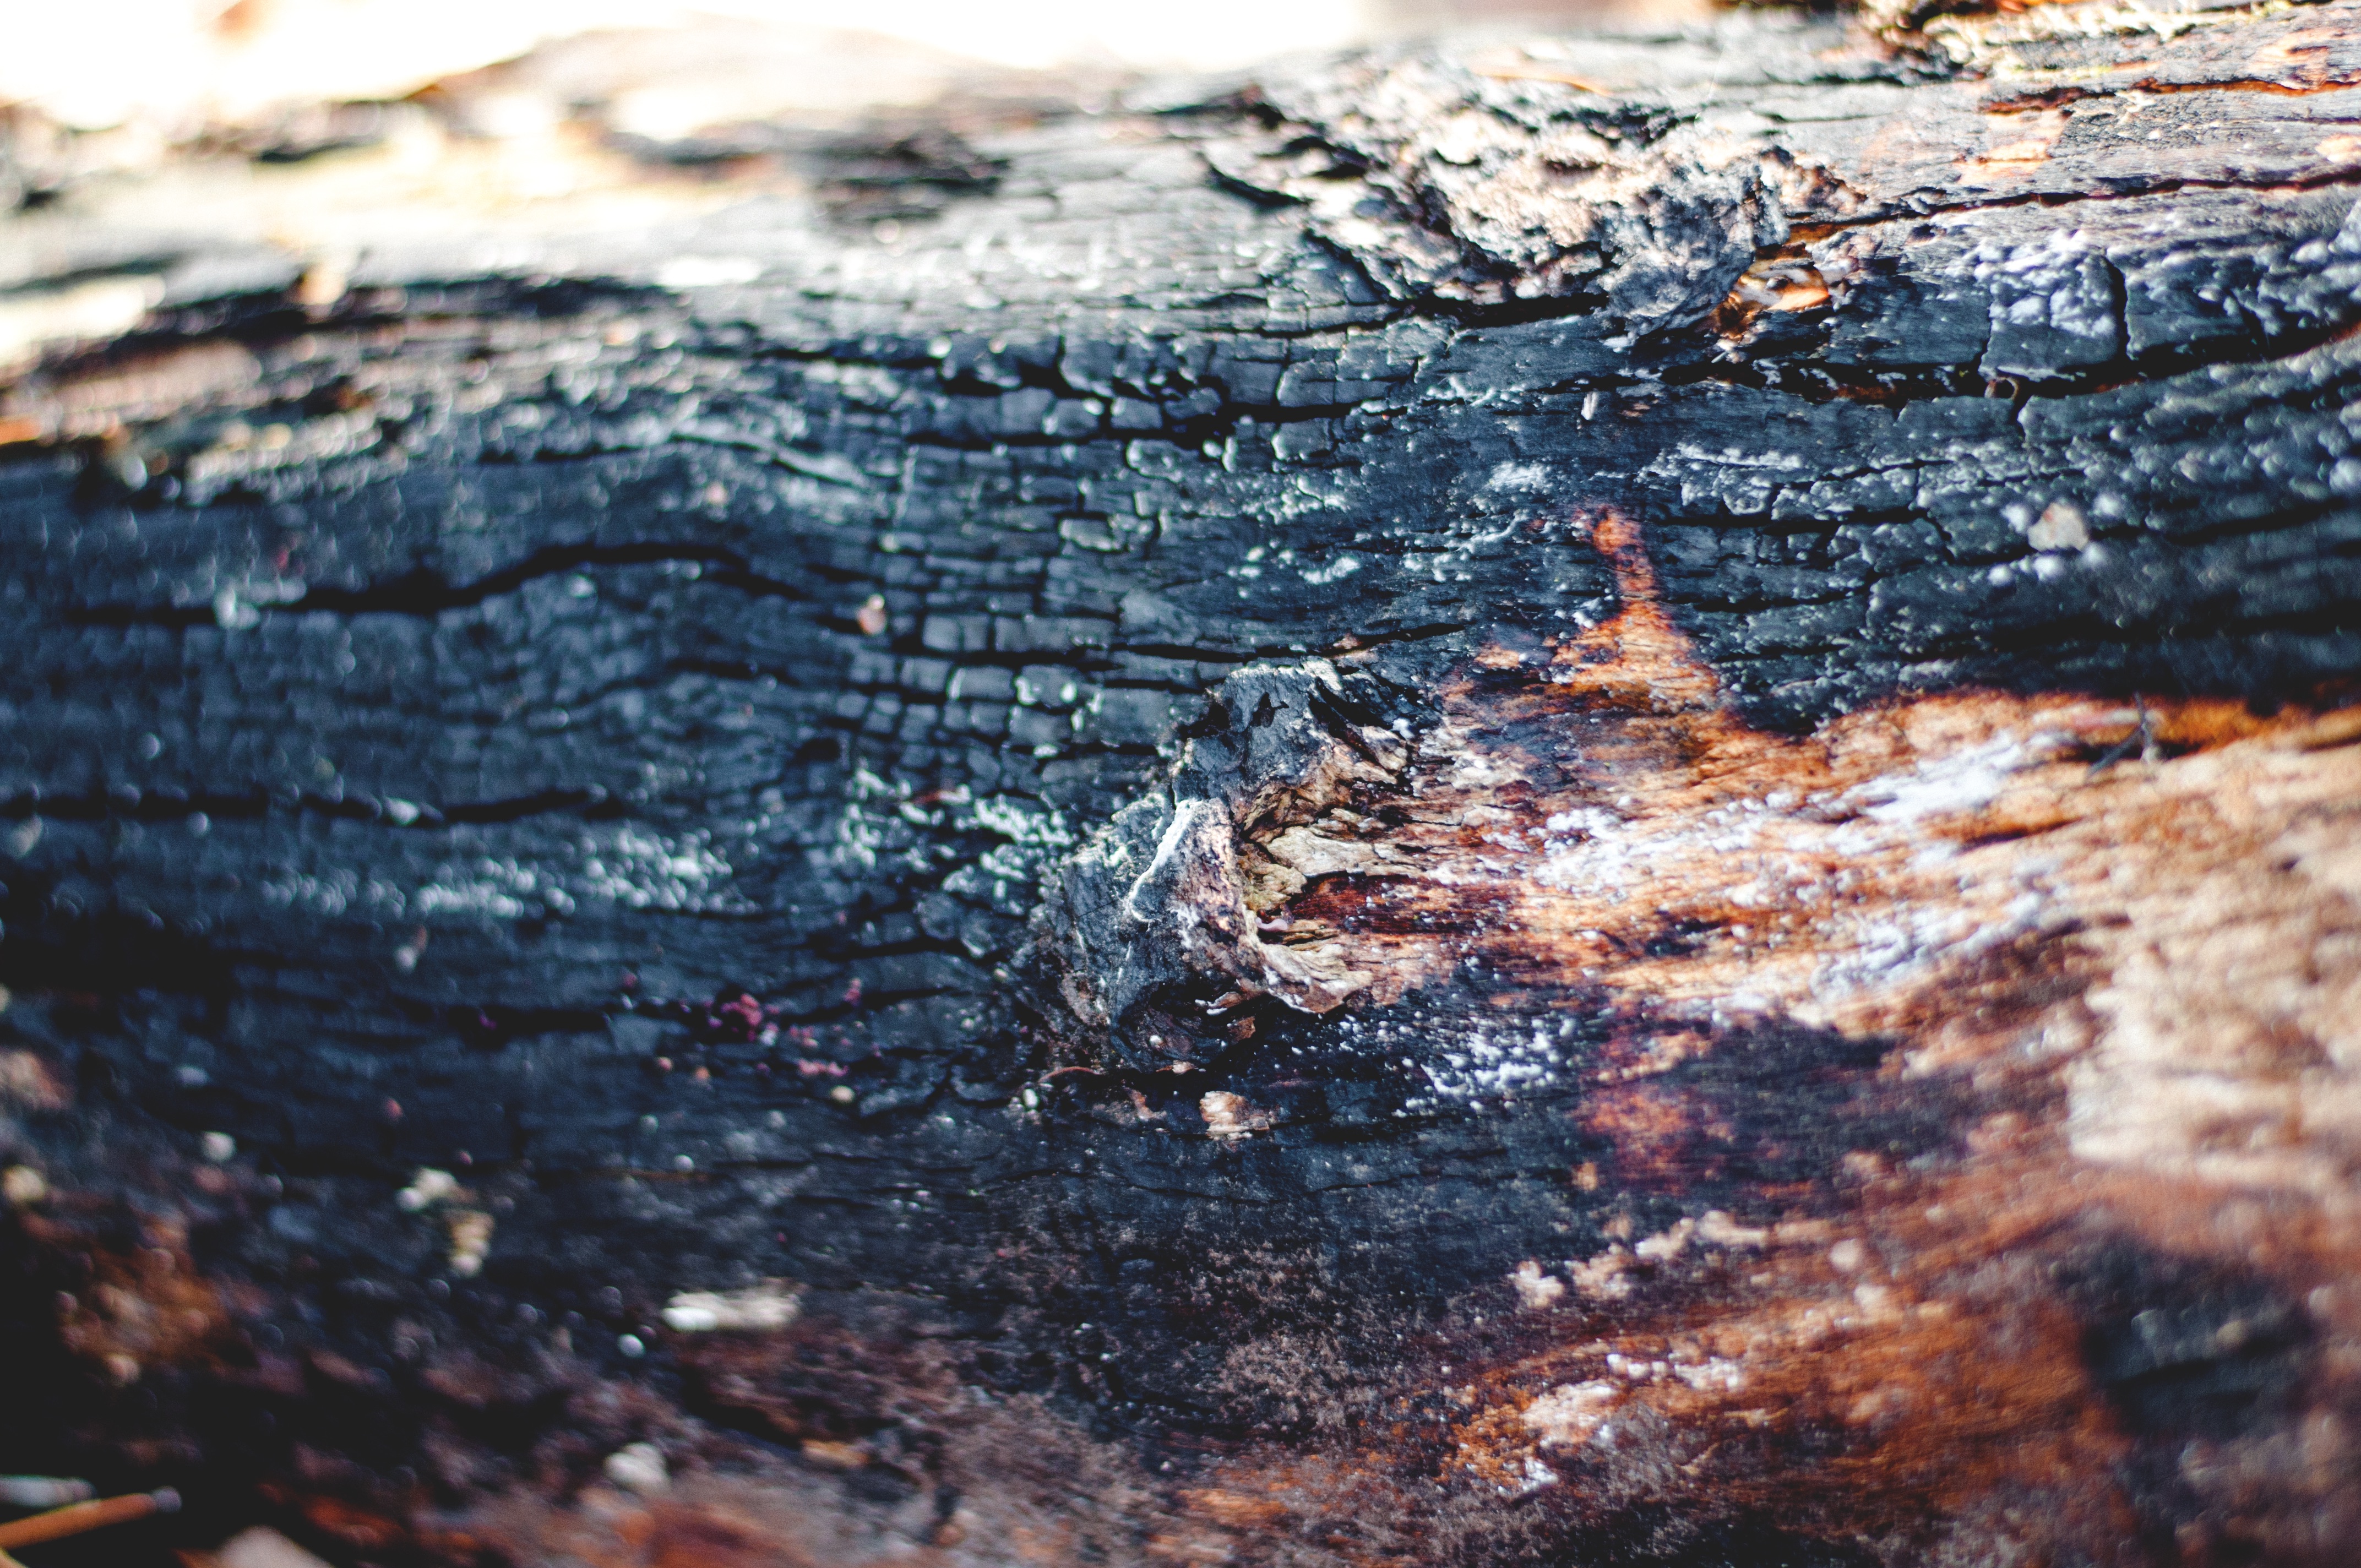
tree, rock, wood, texture, trunk, soil, material, close up, geology